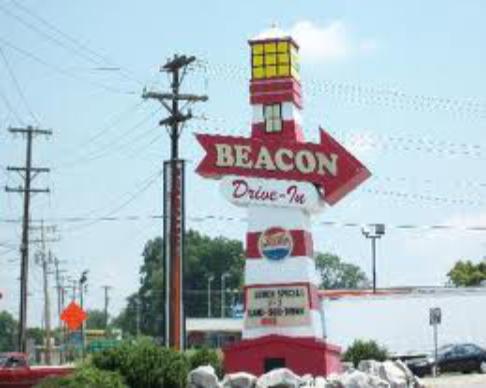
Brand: Beacon Drive In
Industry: Food